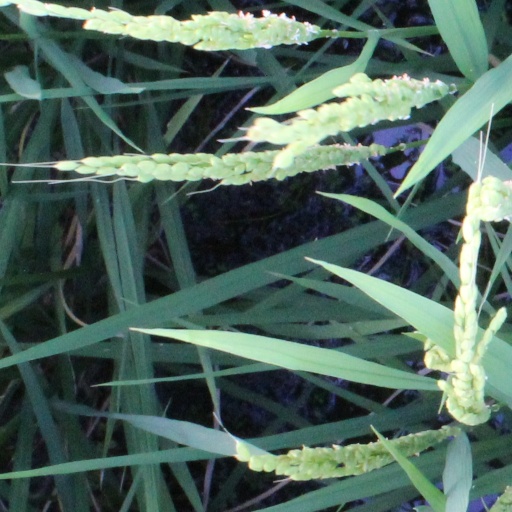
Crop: rice